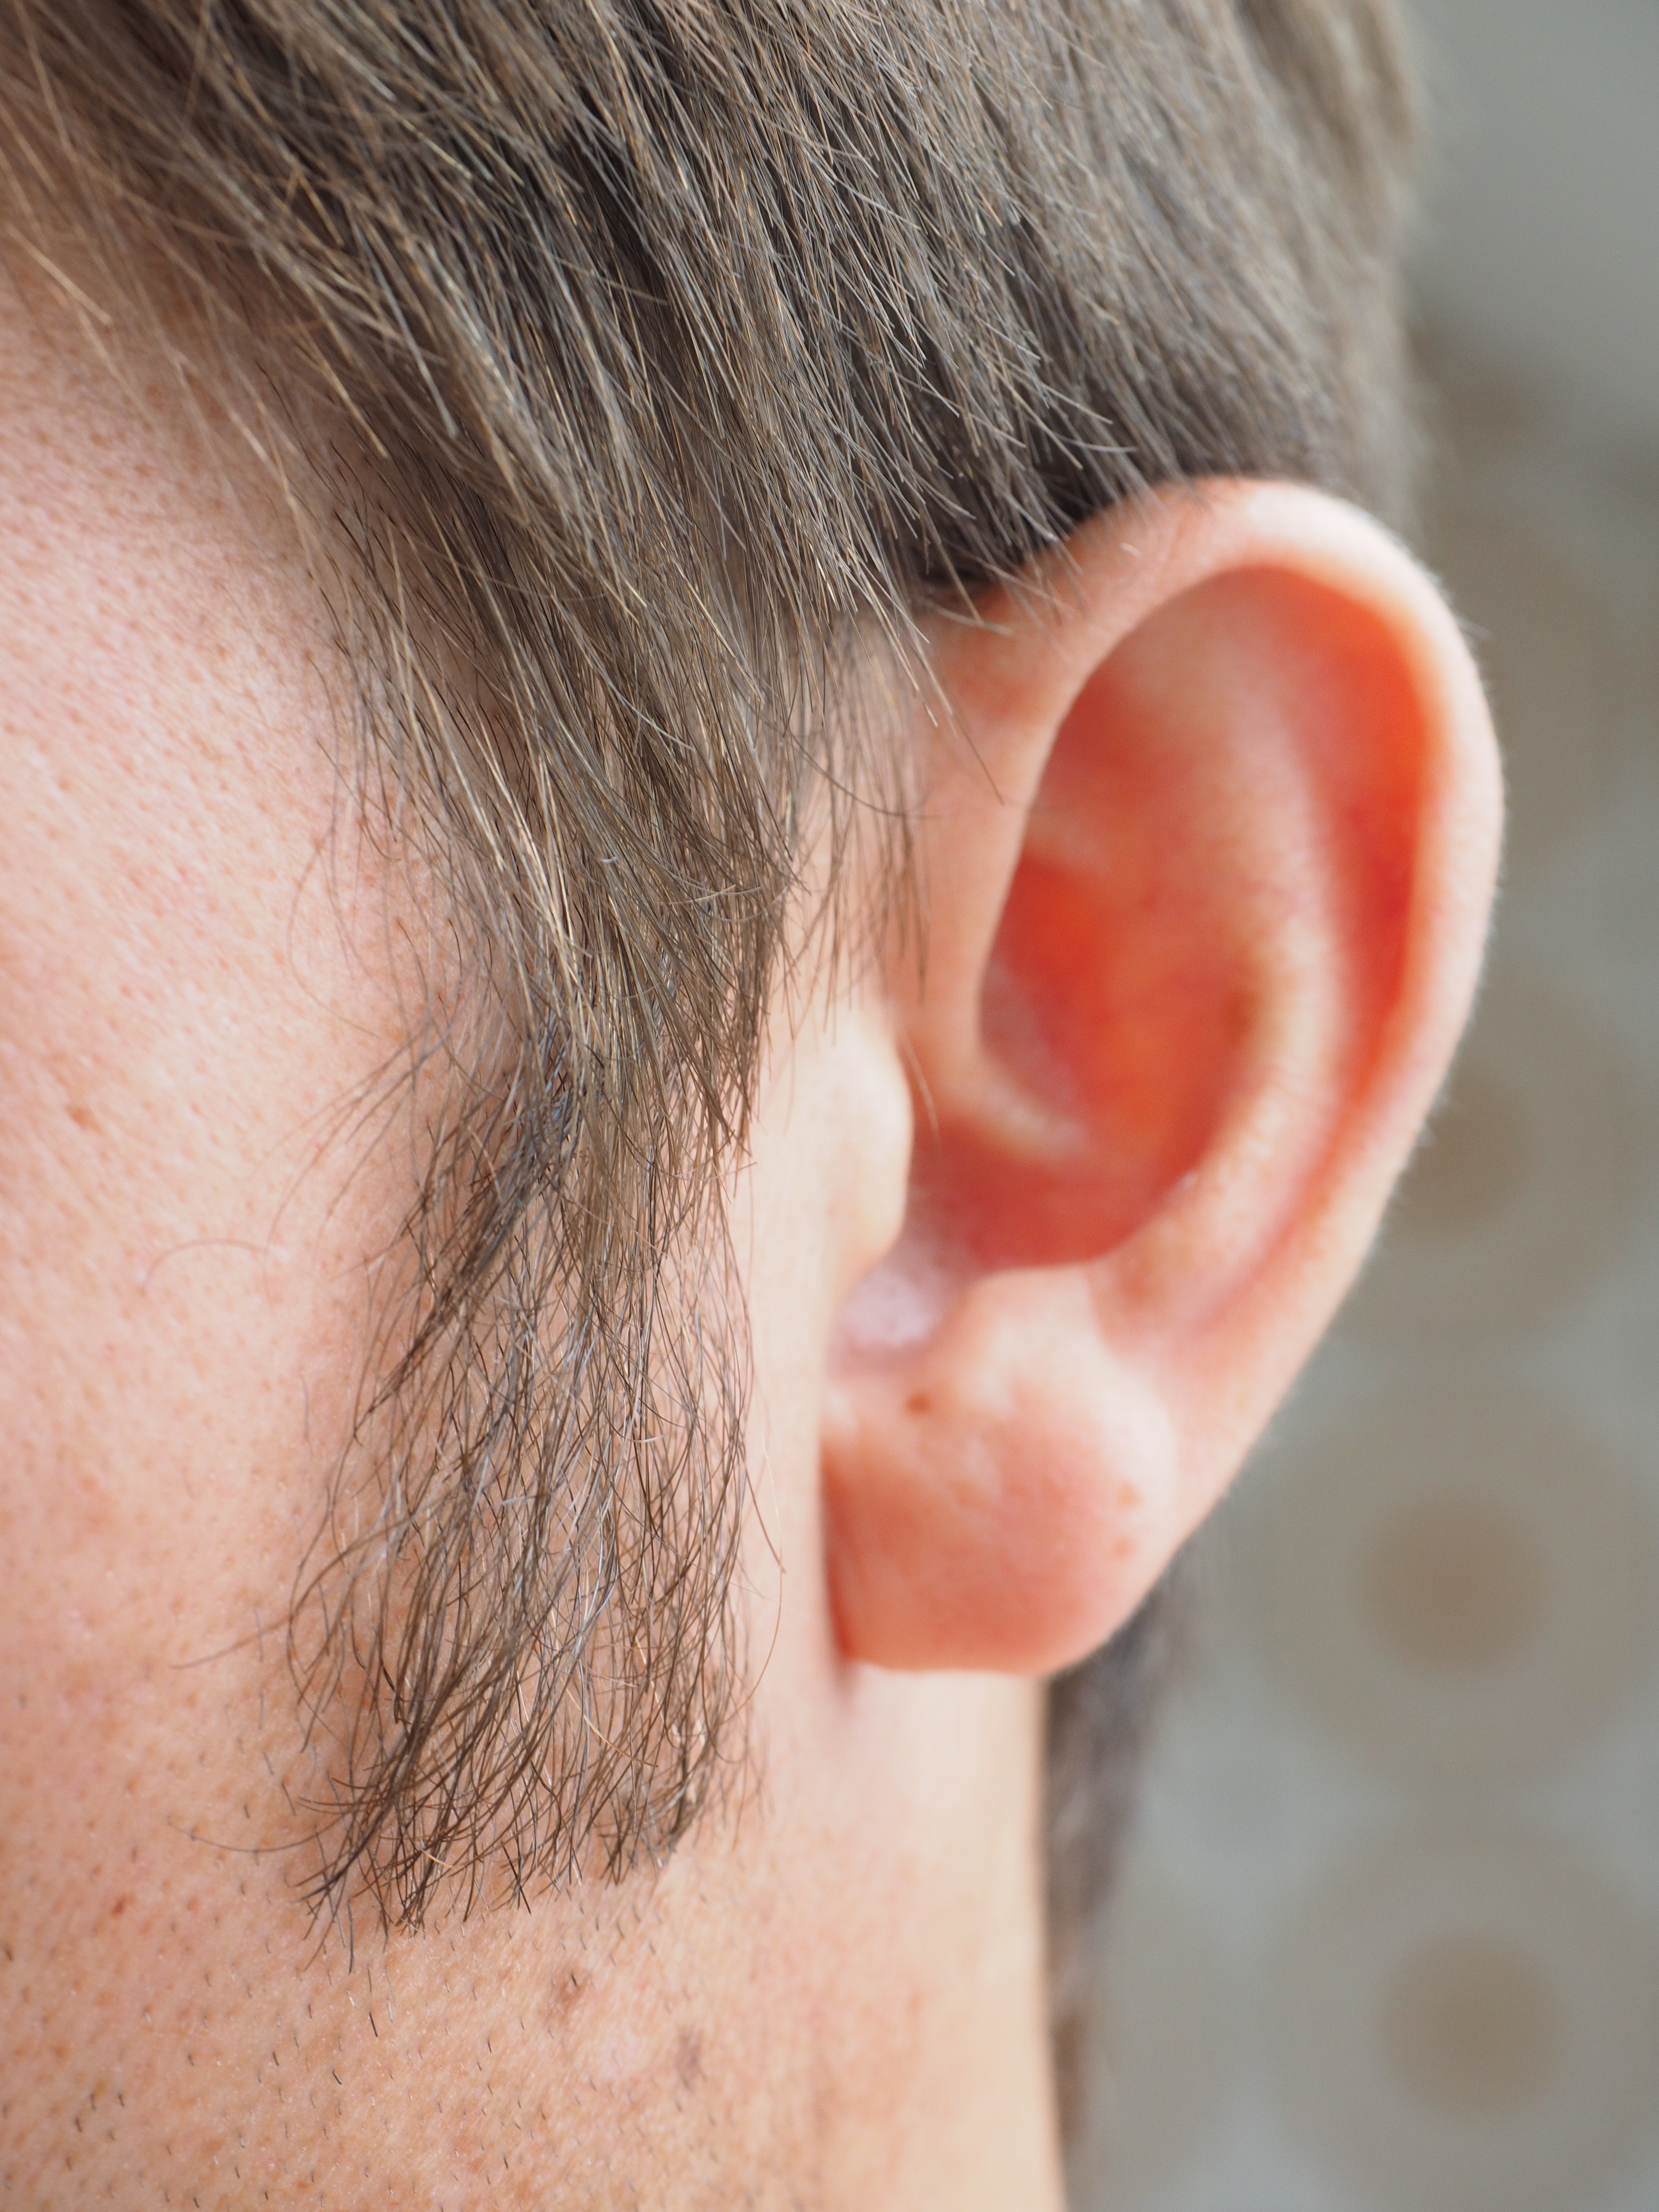
hand, person, hair, human, ear, lip, mouth, close up, human body, face, nose, whiskers, cheek, neck, eye, head, skin, organ, forehead, sense, chin, auricle, hair growth, sideburns